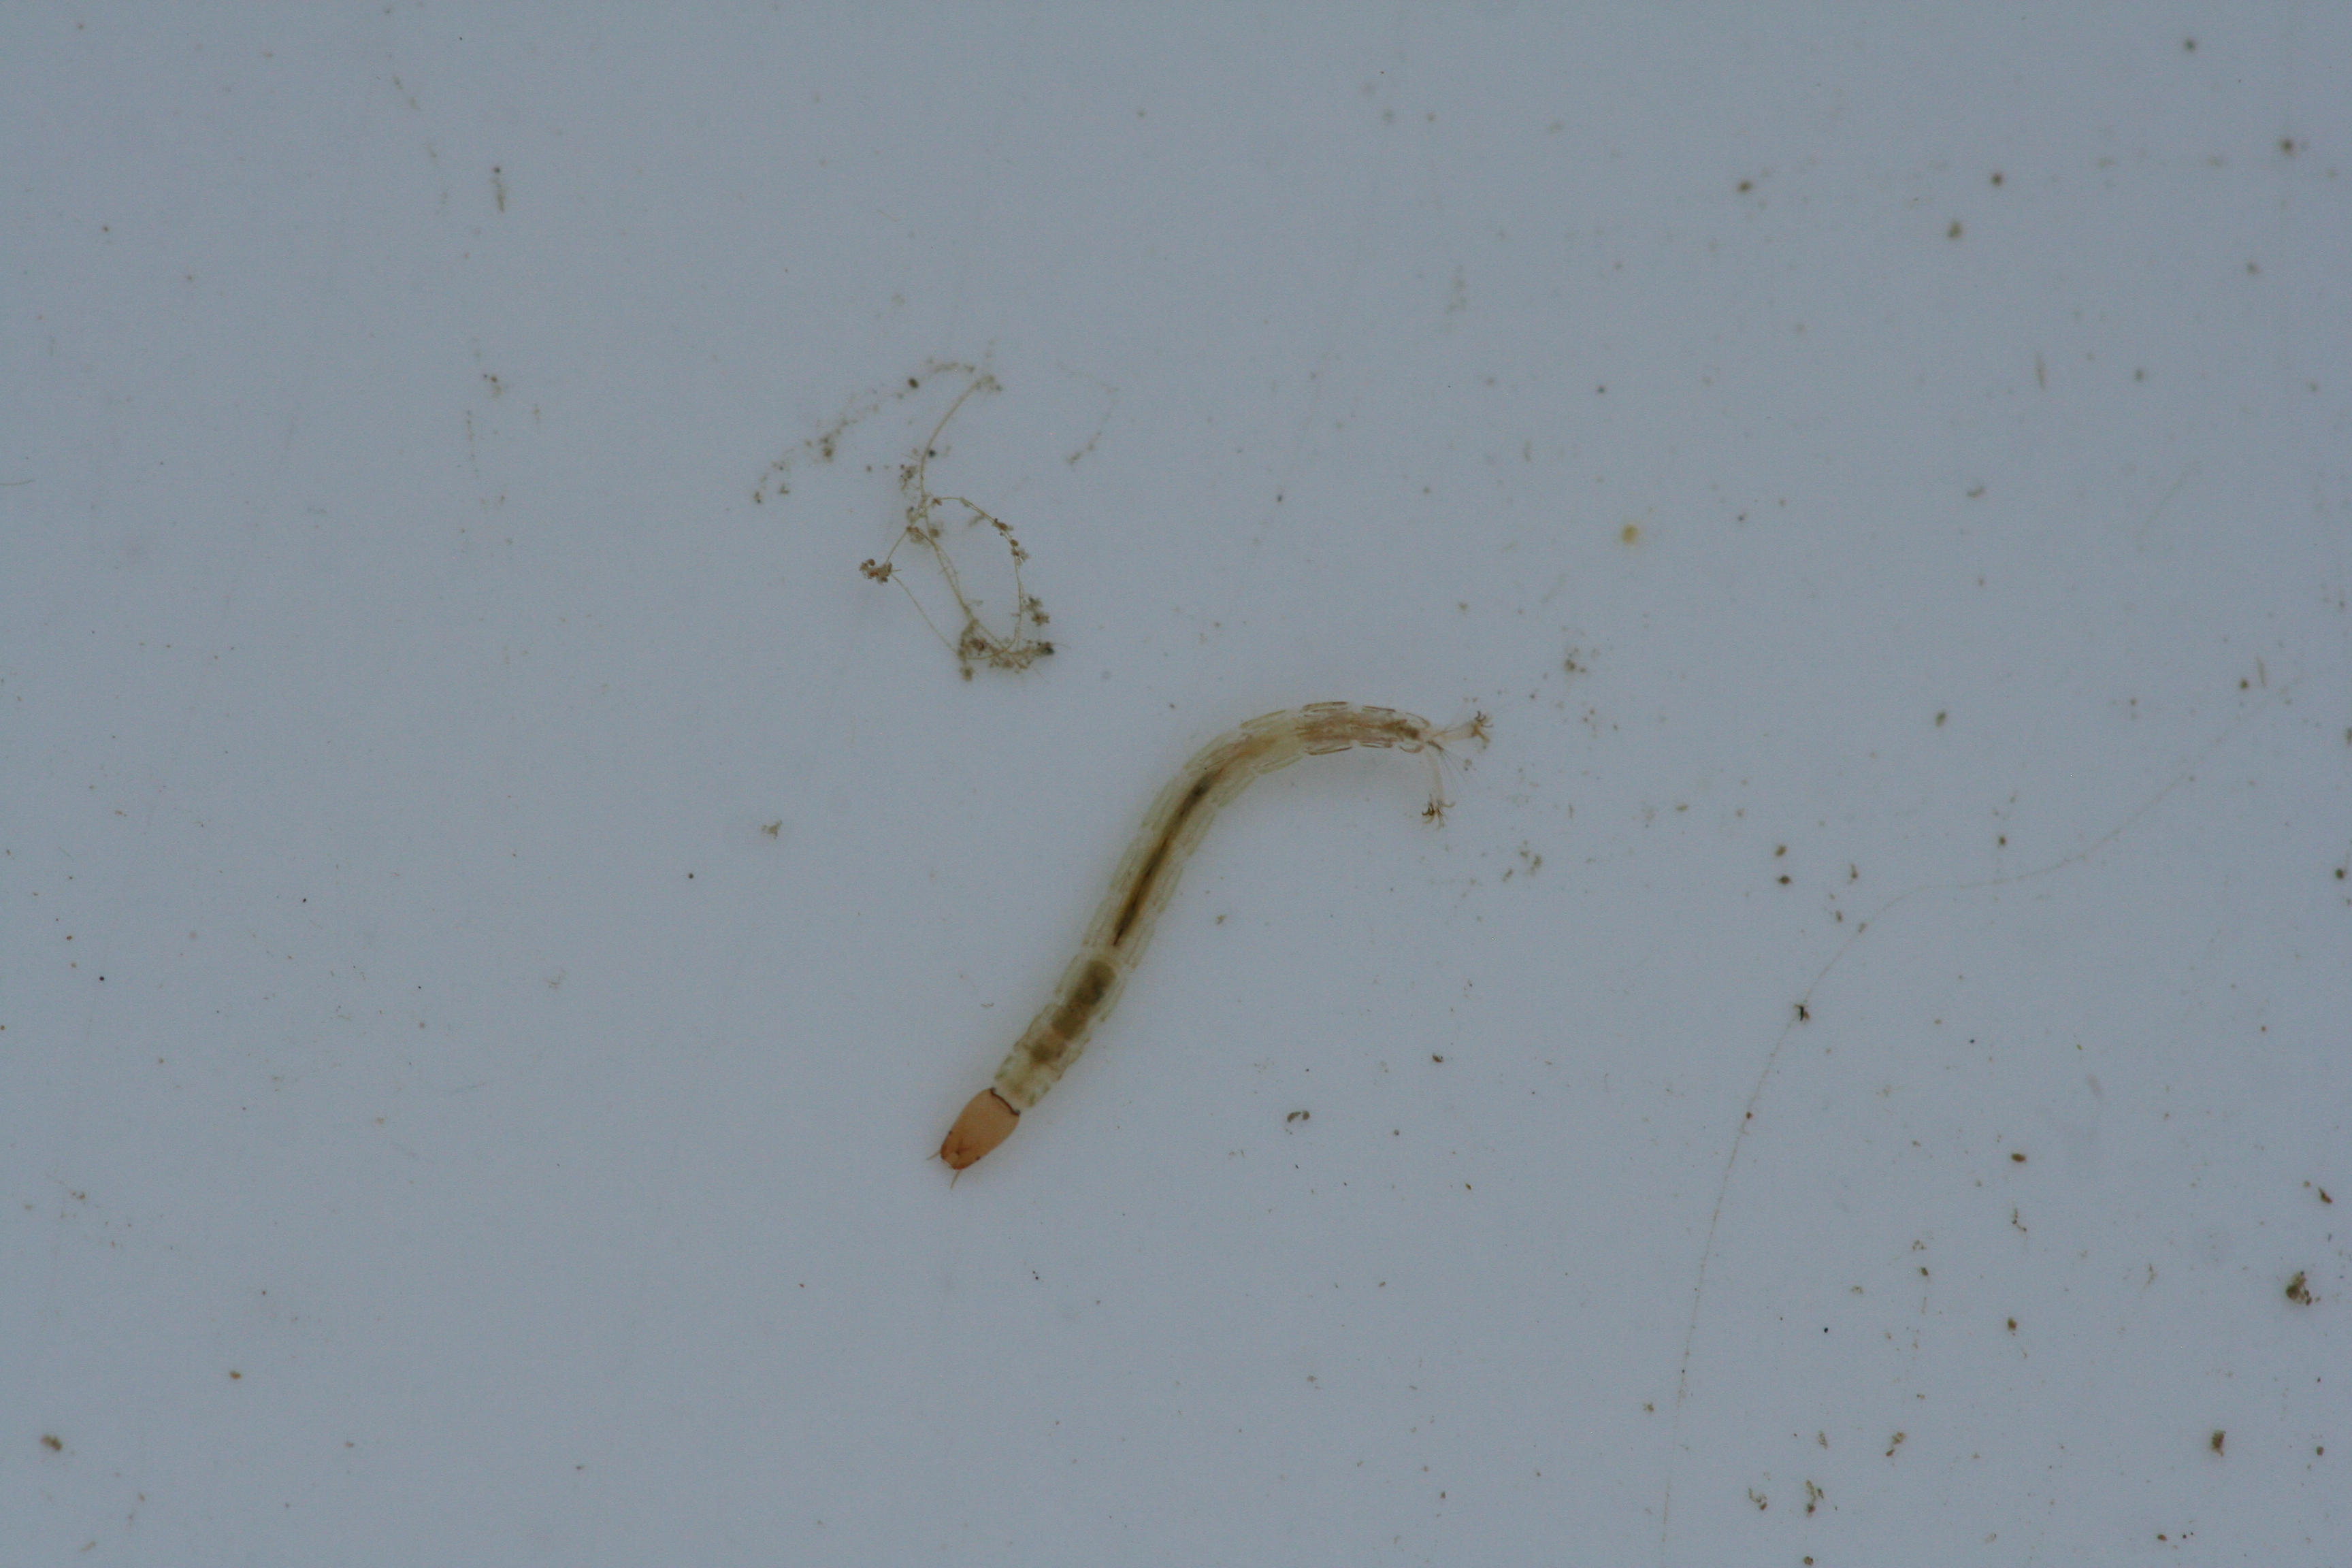
Macroinvertebrate group: true_flies